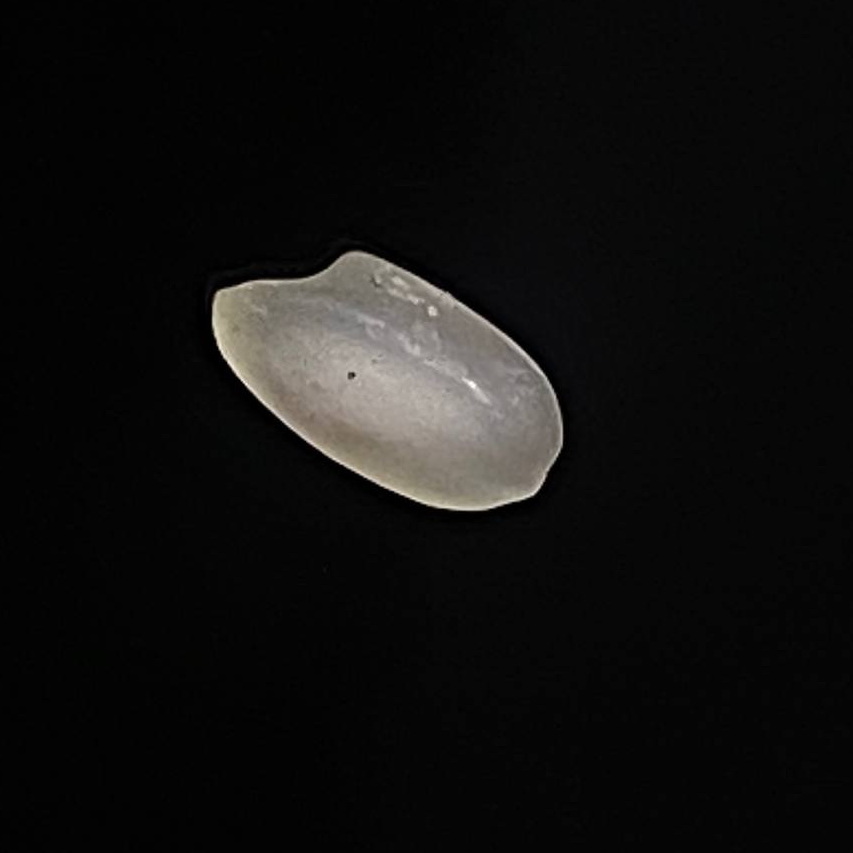
Rice variety: Bashful